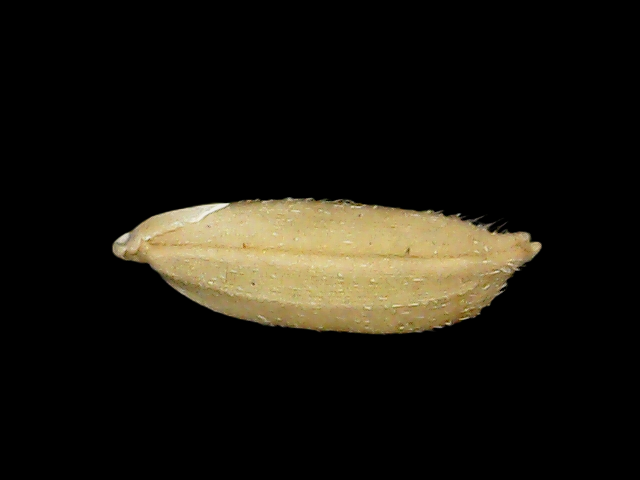
Rice variety: Bd30